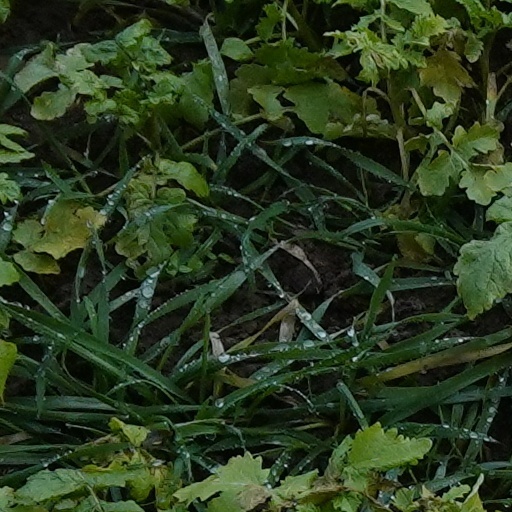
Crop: wheat